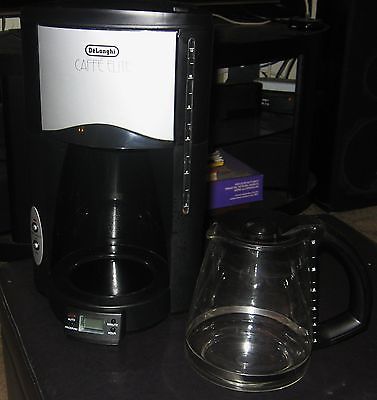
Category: coffee maker